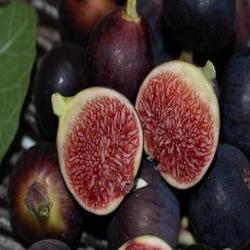
Label: Fig